Millennium Mills

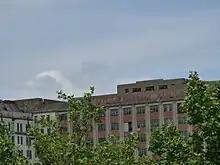
Millennium Mills frontage in 2009

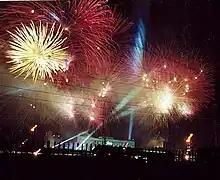
Millennium Mills as a backdrop to the spectacular lighting and fireworks at the concert

During the early half of the 20th century, the Royal Victoria Dock became an essential part of industrial Britain and London's largest centre of flour milling. The rail and water transport links made it an ideal location for business as well as a centre for international trade and commerce. The Cooperative Wholesale Society (CWS) was the first of the large nationwide milling companies to establish a flour mill in the area, with the opening of the Silvertown confectionery in 1901. Joseph Rank Limited would soon follow with the establishment of the Premier Mill at the Royal Dock in 1904. Vernon & Sons were the last to set up in the area when they built Millennium Mills. These mills, operated by Britain's three largest milling companies, converted imported grain from overseas into flour for the London market and were the first in the Port of London designed to take imported grain direct from the ships.